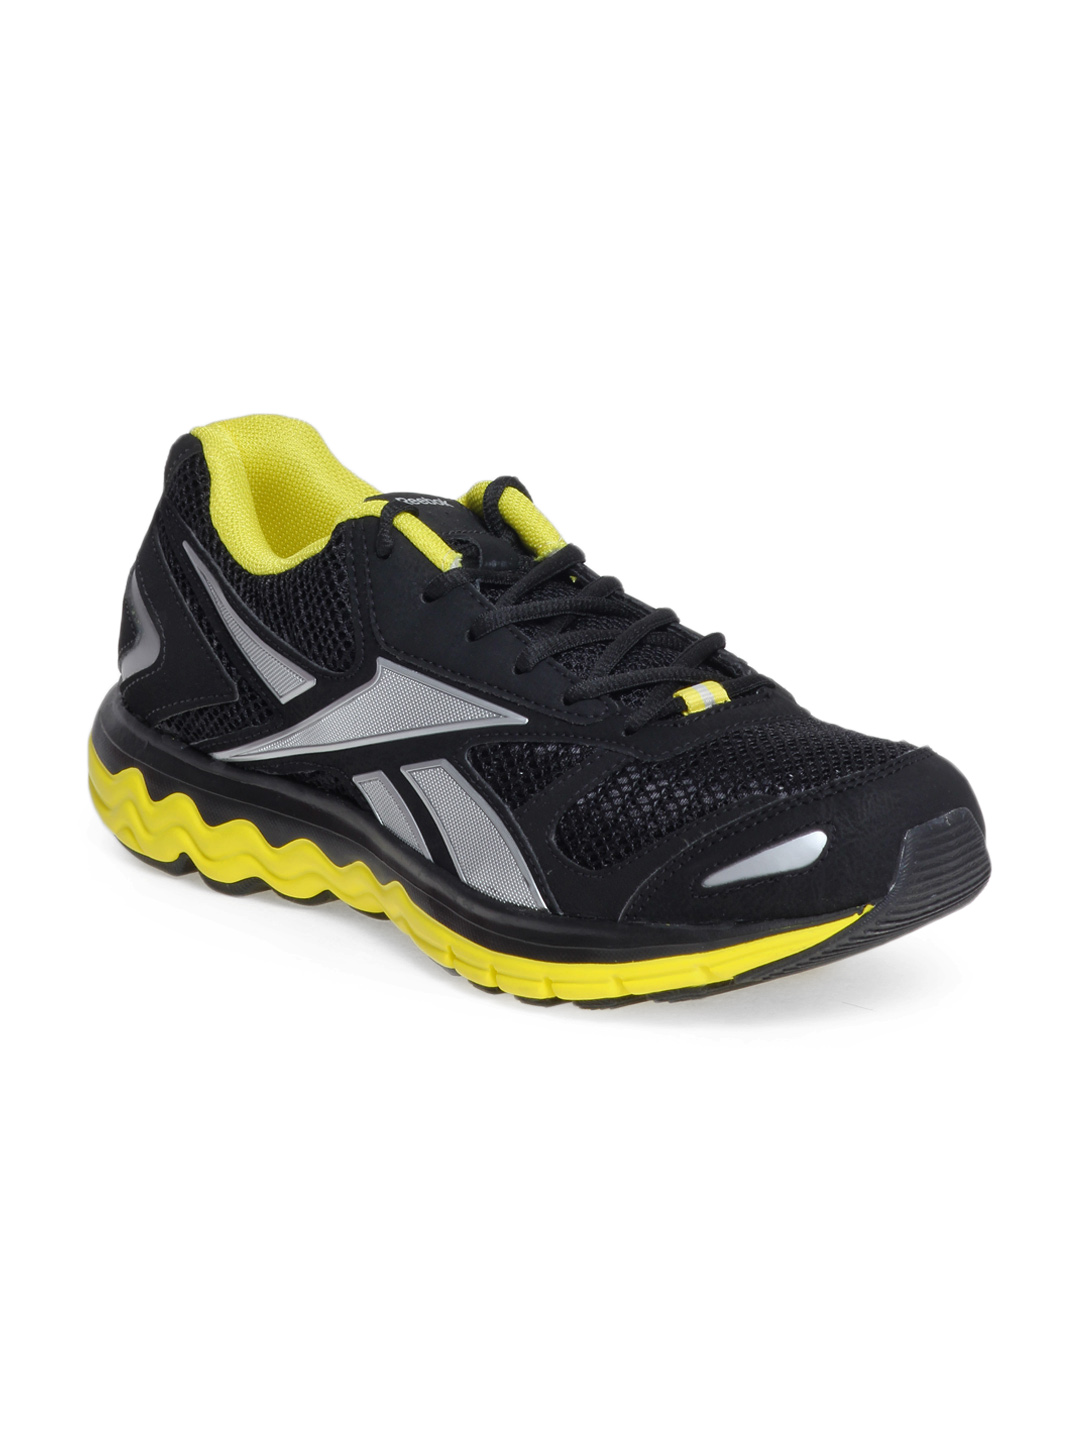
Reebok Men Black Fuel Extreme Sports Shoes
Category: Footwear / Shoes / Sports Shoes
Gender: Men
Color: Black
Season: Summer 2012
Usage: Sports